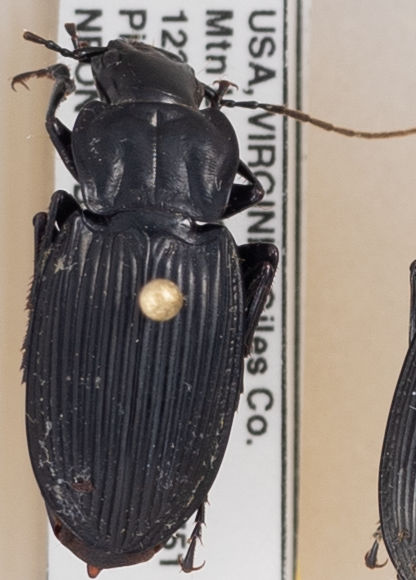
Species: Dicaelus teter
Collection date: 2019-07-30
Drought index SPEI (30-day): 0.42
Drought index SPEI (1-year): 2.09
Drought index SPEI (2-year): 2.09